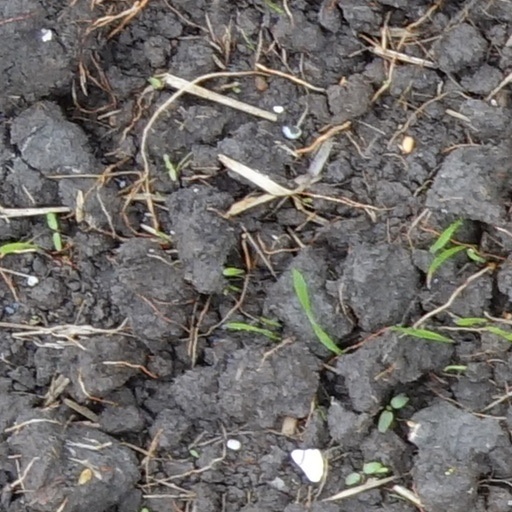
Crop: wheat